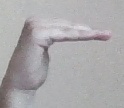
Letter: haa